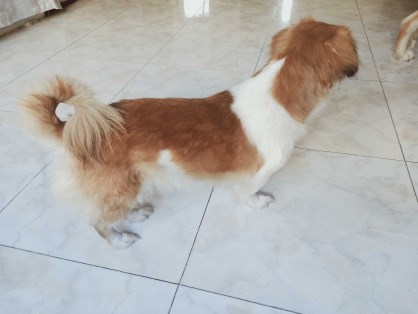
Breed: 3336-n000121-chinese_rural_dog